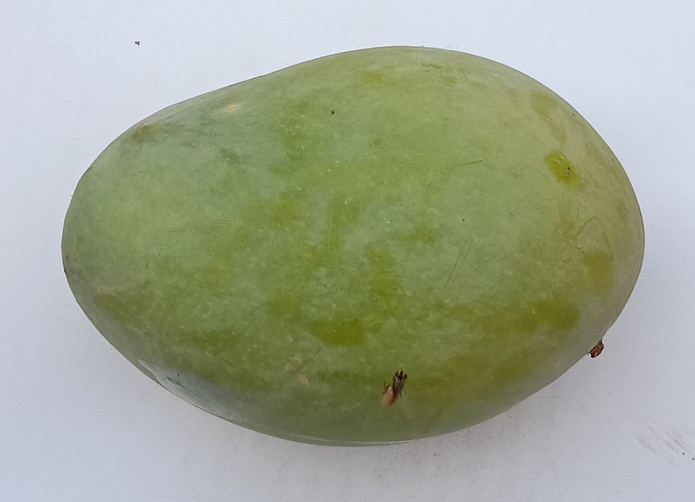
Mango variety: Fajri